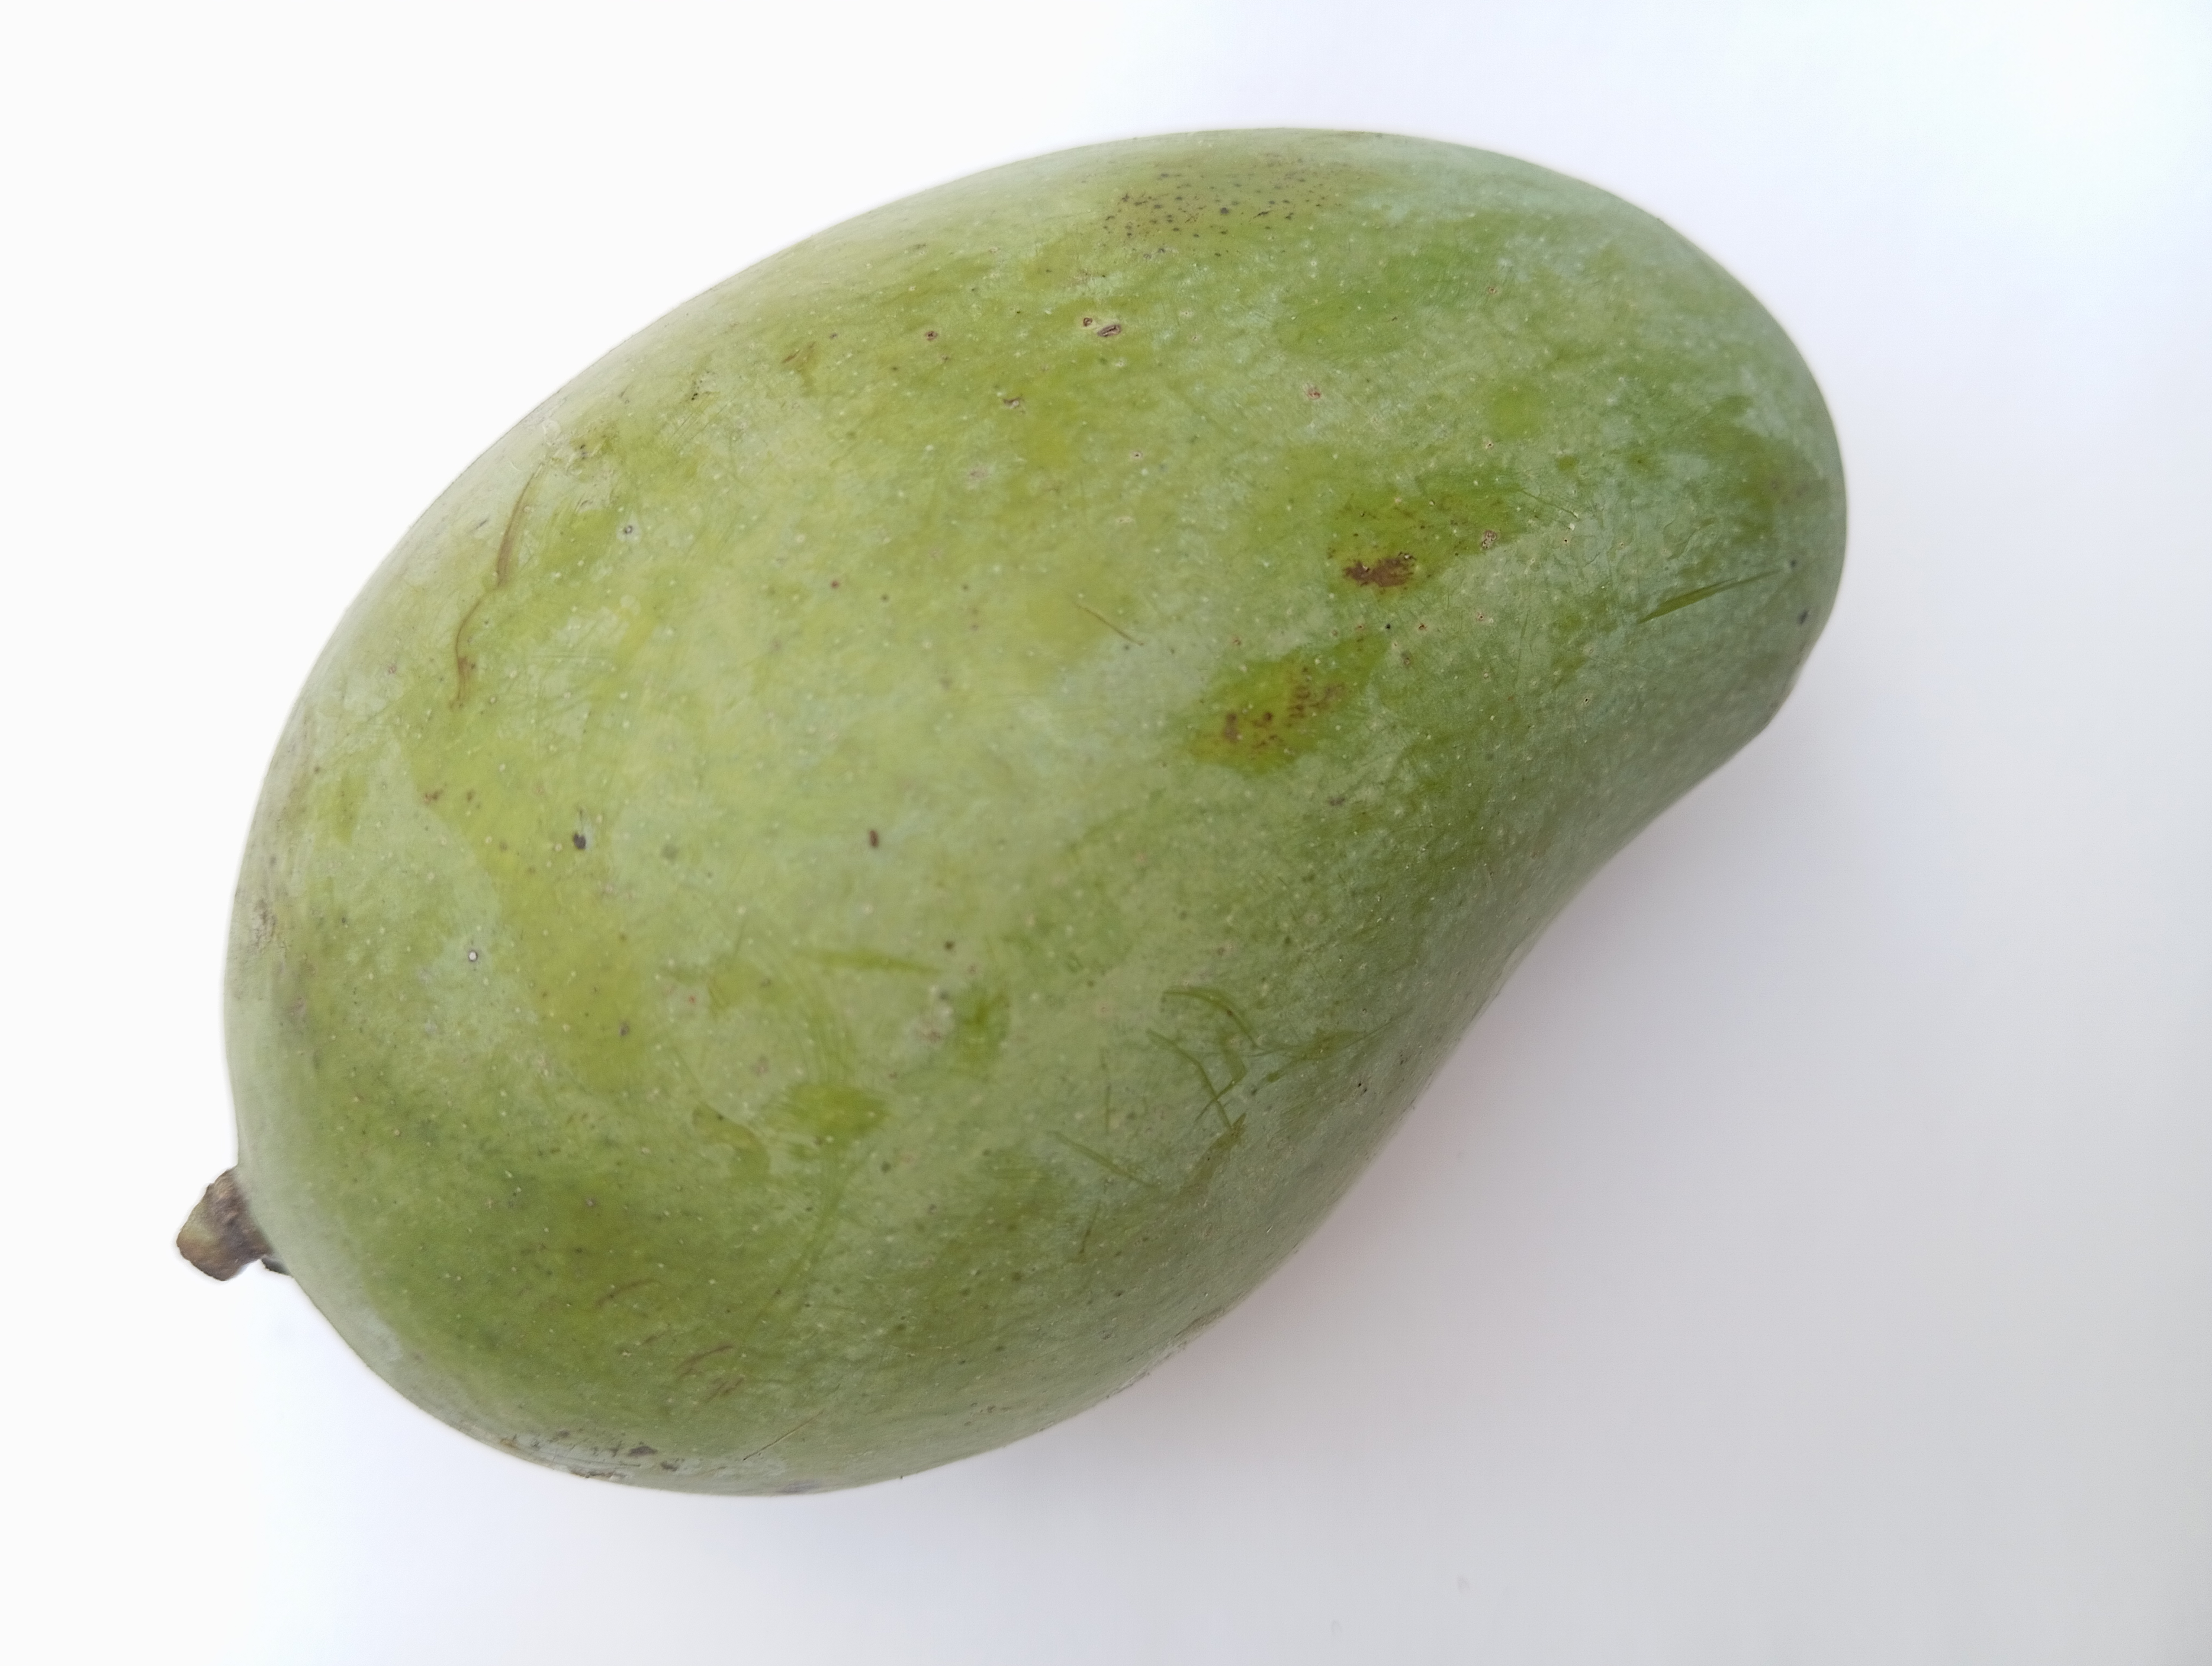
Mango variety: Amrapali